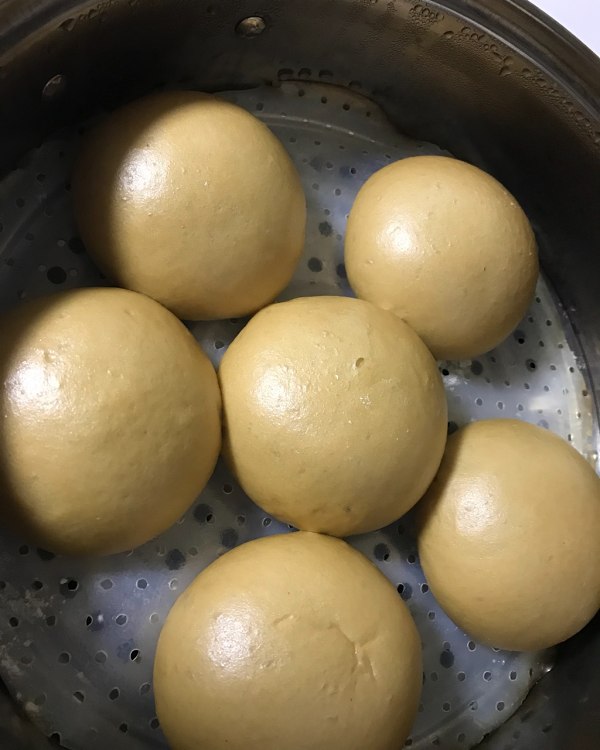
Label: trash